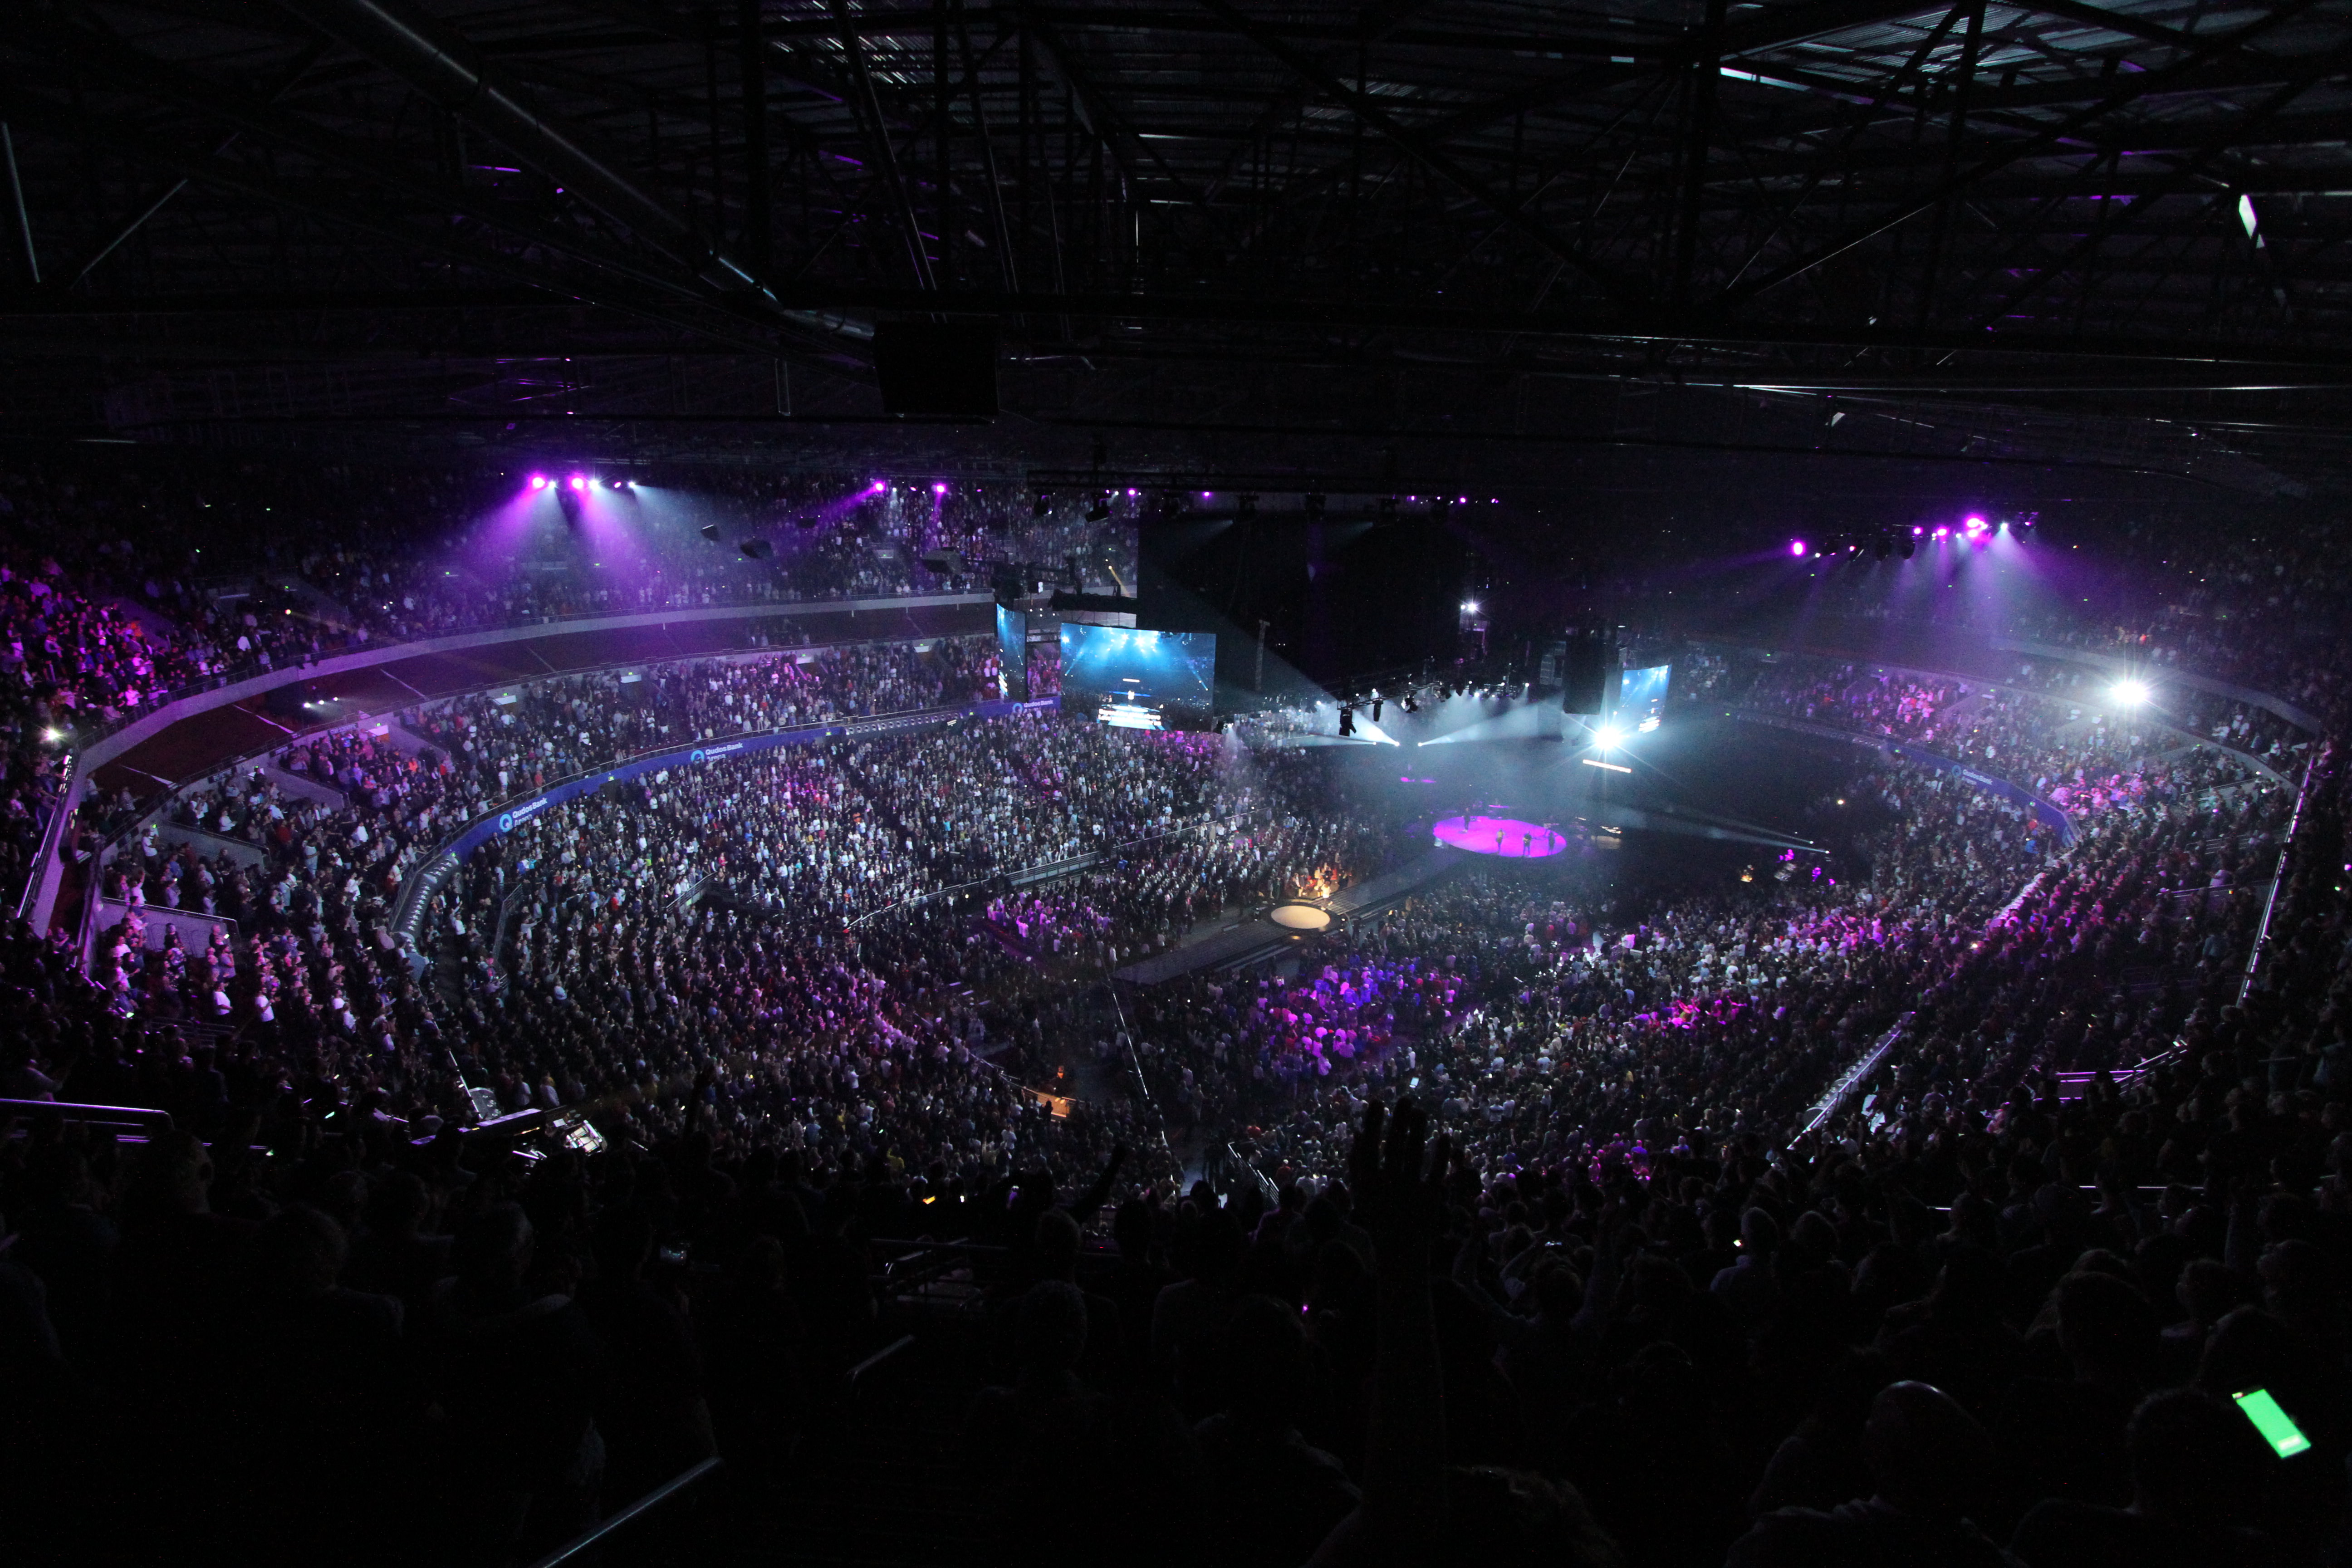
crowd, dark, concert, audience, stadium, rave, lights, stage, performance, venue, entertainment, disco, nightclub, performing arts, rock concert, music venue